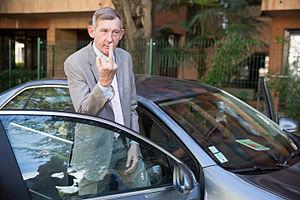
Christophe Salengro lors d'une visite du Musée Labit, à Toulouse
Christophe Salengro, né le 9 août 1953 à Lens et mort le 30 mars 2018 à Paris, est un acteur, danseur et metteur en scène français.